Information gain (decision tree)

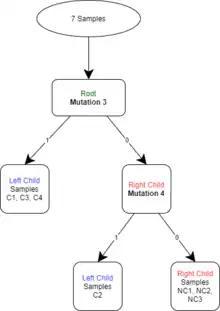
The updated tree with the right child node split based on Mutation 4.

From this new formula_42, the candidate splits can be calculated using the same formulae as the root node: